Jenny Dell

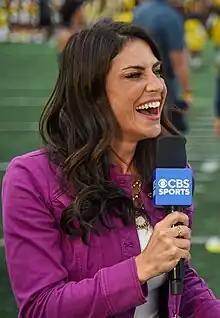
Dell in September 2023

Jennifer Sheryl Dell–Middlebrooks (born July 26, 1986) is the lead college football reporter for CBS Sports. Dell previously worked as CBS’ #2 NFL sideline reporter in 2014. She also has worked for New England Sports Network (NESN) covering the Boston Red Sox. Since 2016, she has also been the co-host of the food show "Campus Eats" alongside Troy Johnson on the Big Ten Network.